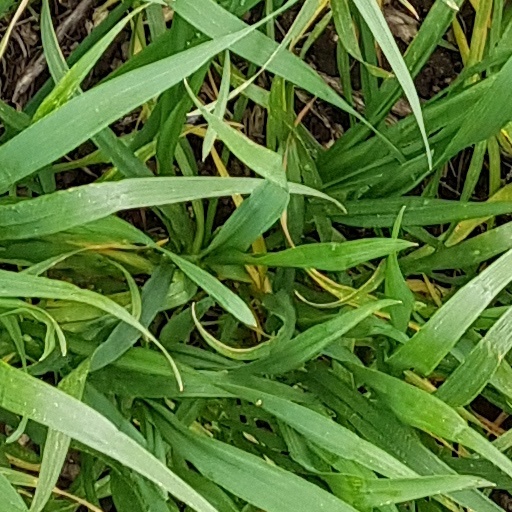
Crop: wheat